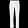
Label: Trouser